The Adventurous Soul

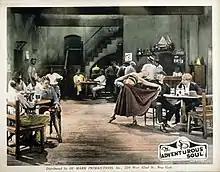

The Adventurous Soul is a 1927 American silent drama film directed by Gene Carroll and starring Mildred Harris, Tom Santschi and Charles K. French.